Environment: real
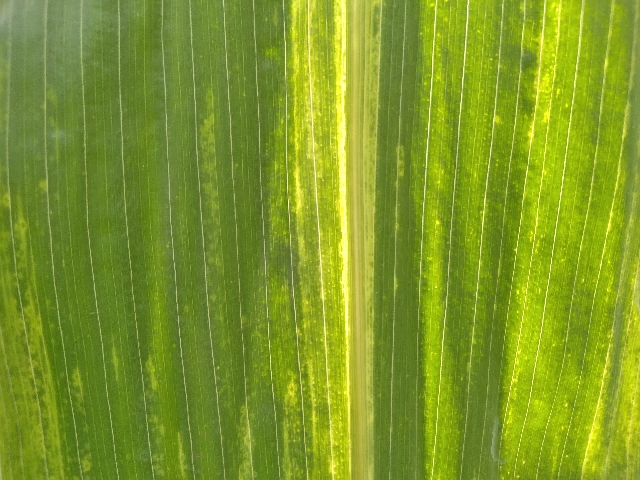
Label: lethal_necrosis